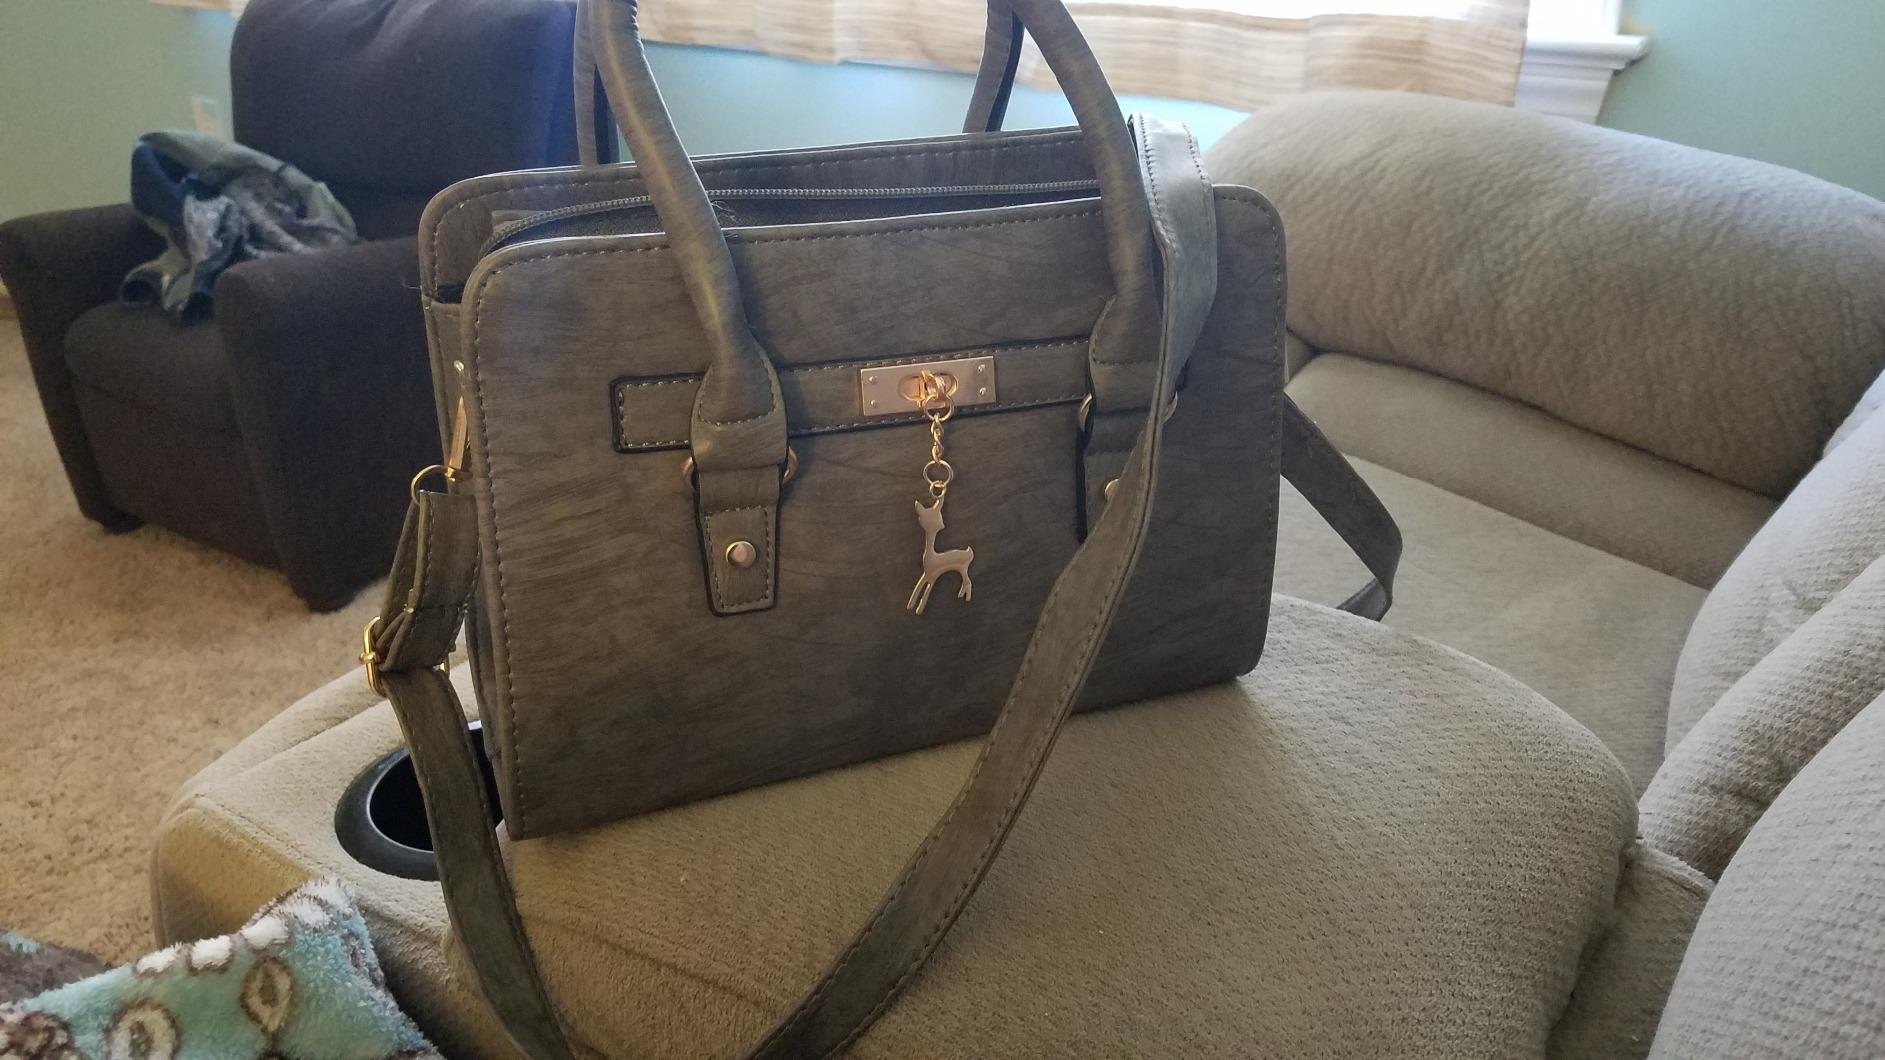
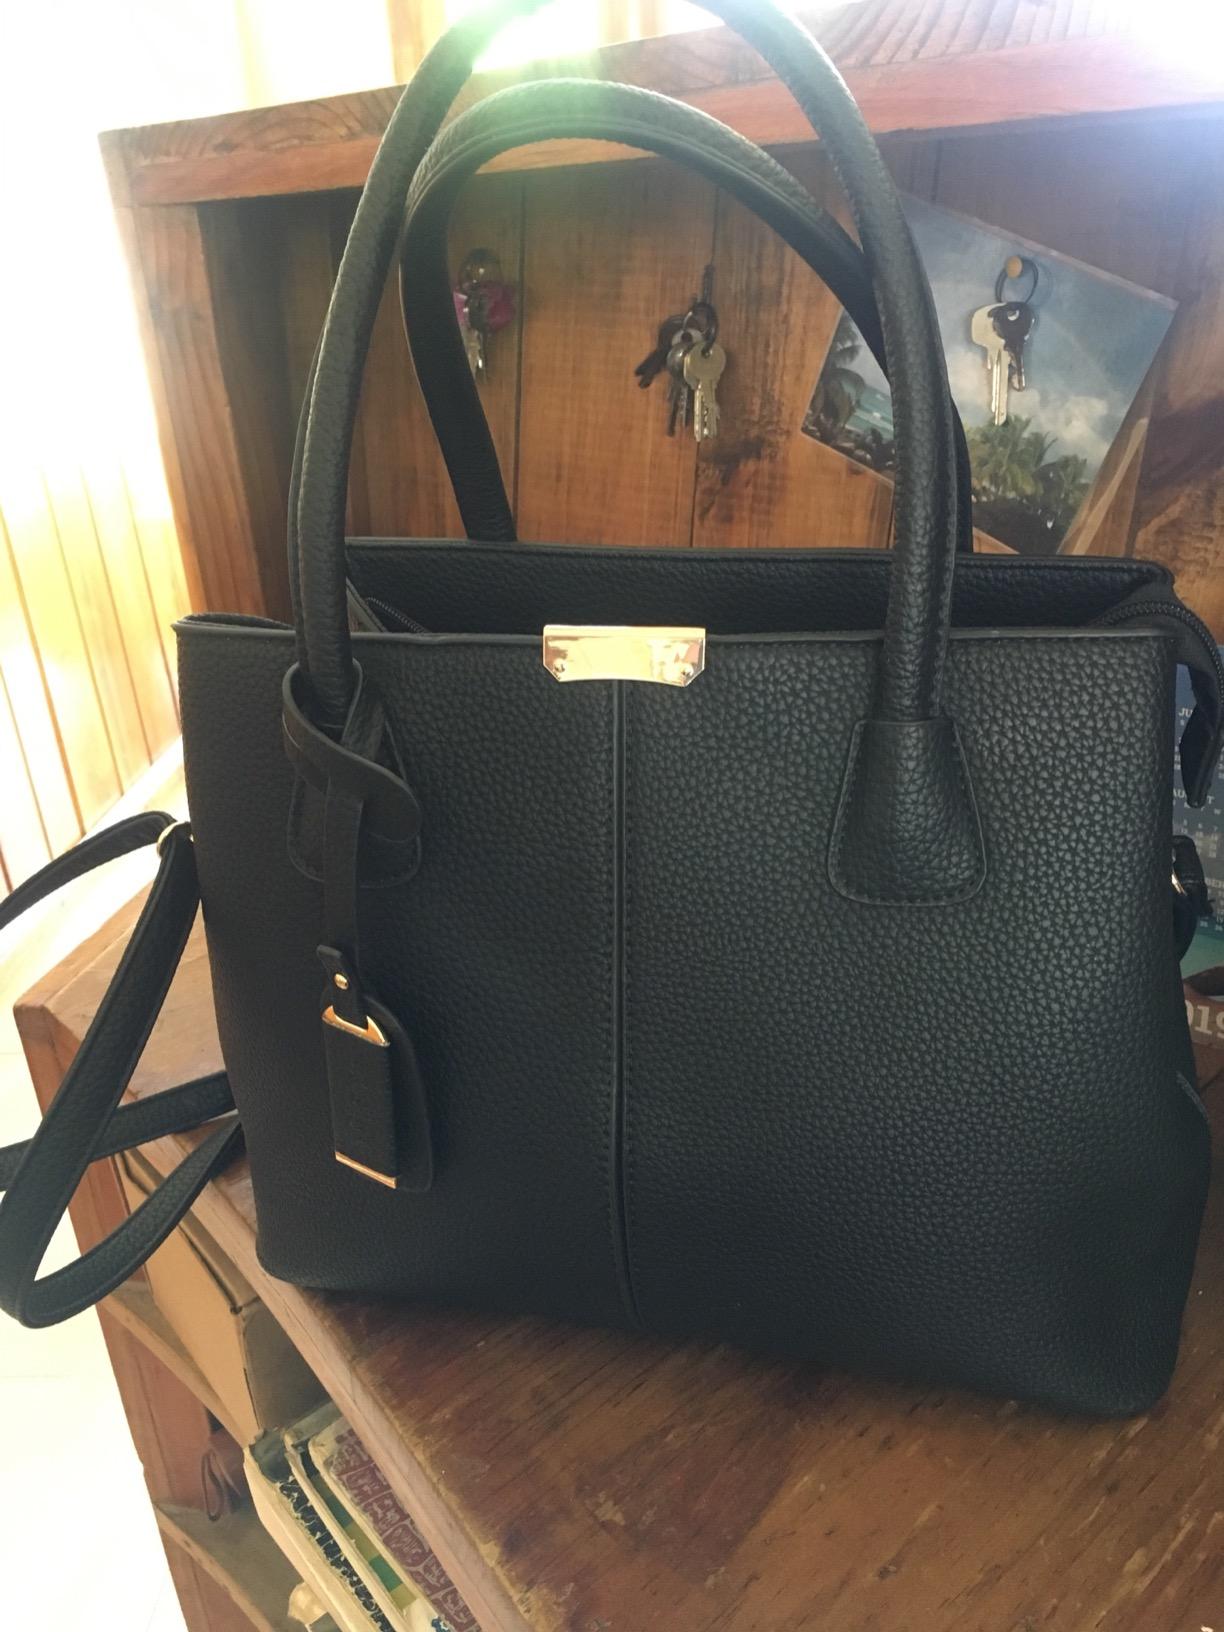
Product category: accessories_handbag
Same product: no